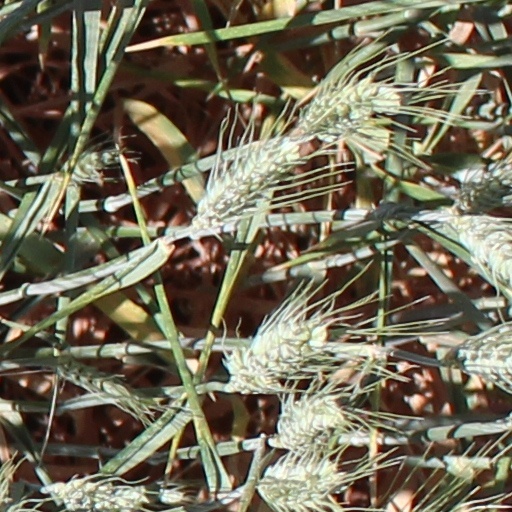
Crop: wheat